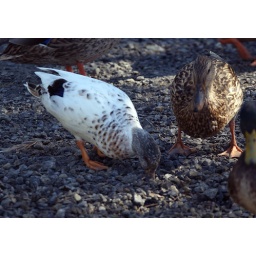
This white duck was in a group of mixed mallards, wood ducks, wigeons, etc. I suspect it is a cross.